Nusantara Society

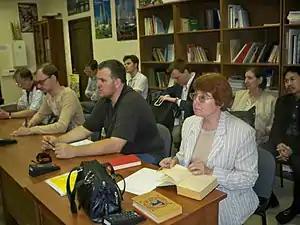
Malay-Indonesian Readings, 6.6.2011

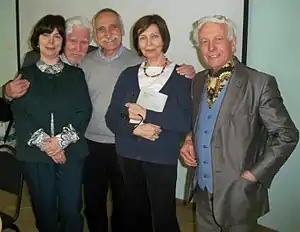
Nusantara Society Activists Dr. E.S. Kukushkina, Dr. V.V. Sikorsky, Dr. V.A. Pogadaev, Dr. L.V. Goriaeva, Dr. N.P. Maletin at the jubilee meeting of the society (Moscow, 4.4.2018)

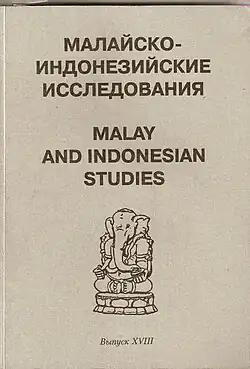
Malay-Indonesian Studies, Issue XVIII

The Nusantara Society cooperates closely with the Gorky Institute of World Literature under the Russian Academy of Sciences, the Margarita Rudomino All-Russia State Library for Foreign Literature and the Russian State Library, the Faculty of Oriental Studies at Saint Petersburg State University; Leiden University and the Royal Netherlands Institute of Southeast Asian and Caribbean Studies (KITLV) in the Netherlands, the University of Malaya, the Malaysian Institute of Language and Literature ("Dewan Bahasa dan Pustaka") and other institutions abroad. A memorandum of understanding was signed with the Malaysian Institute of Language and Literature in 1995.